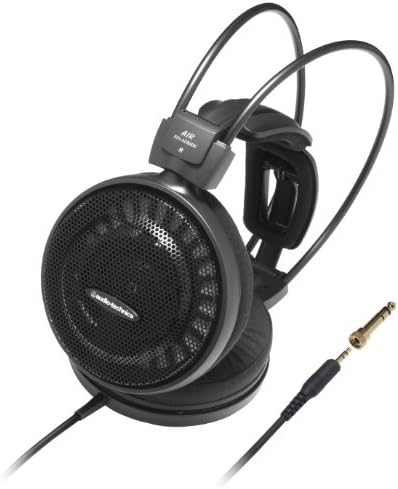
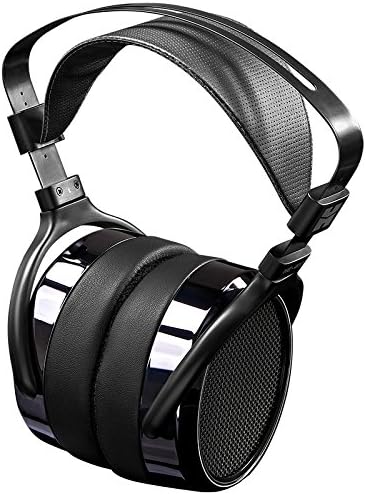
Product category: headphones
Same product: no